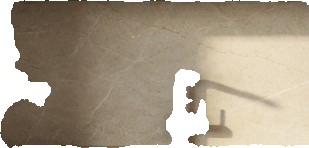
Surface category: wall